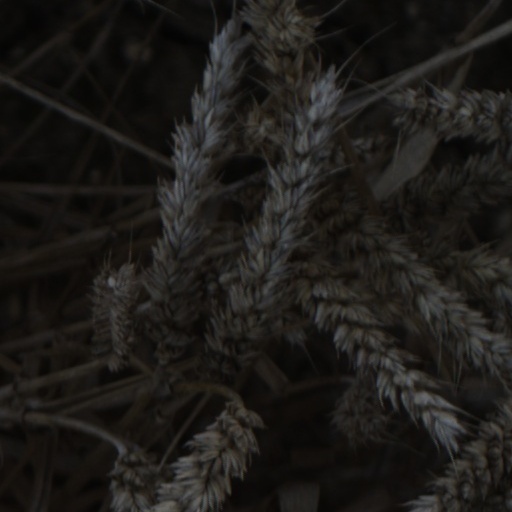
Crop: wheat